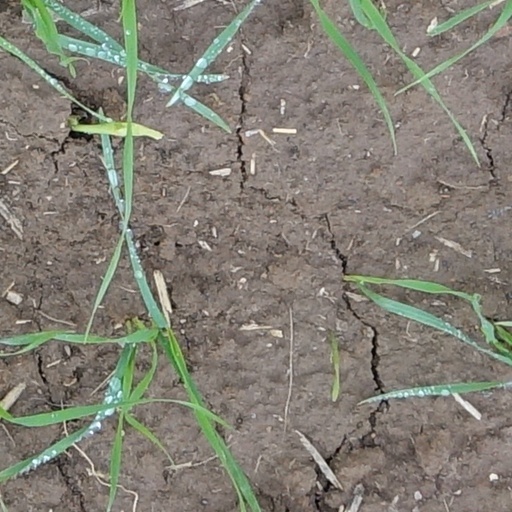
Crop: wheat